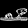
Label: Sandal